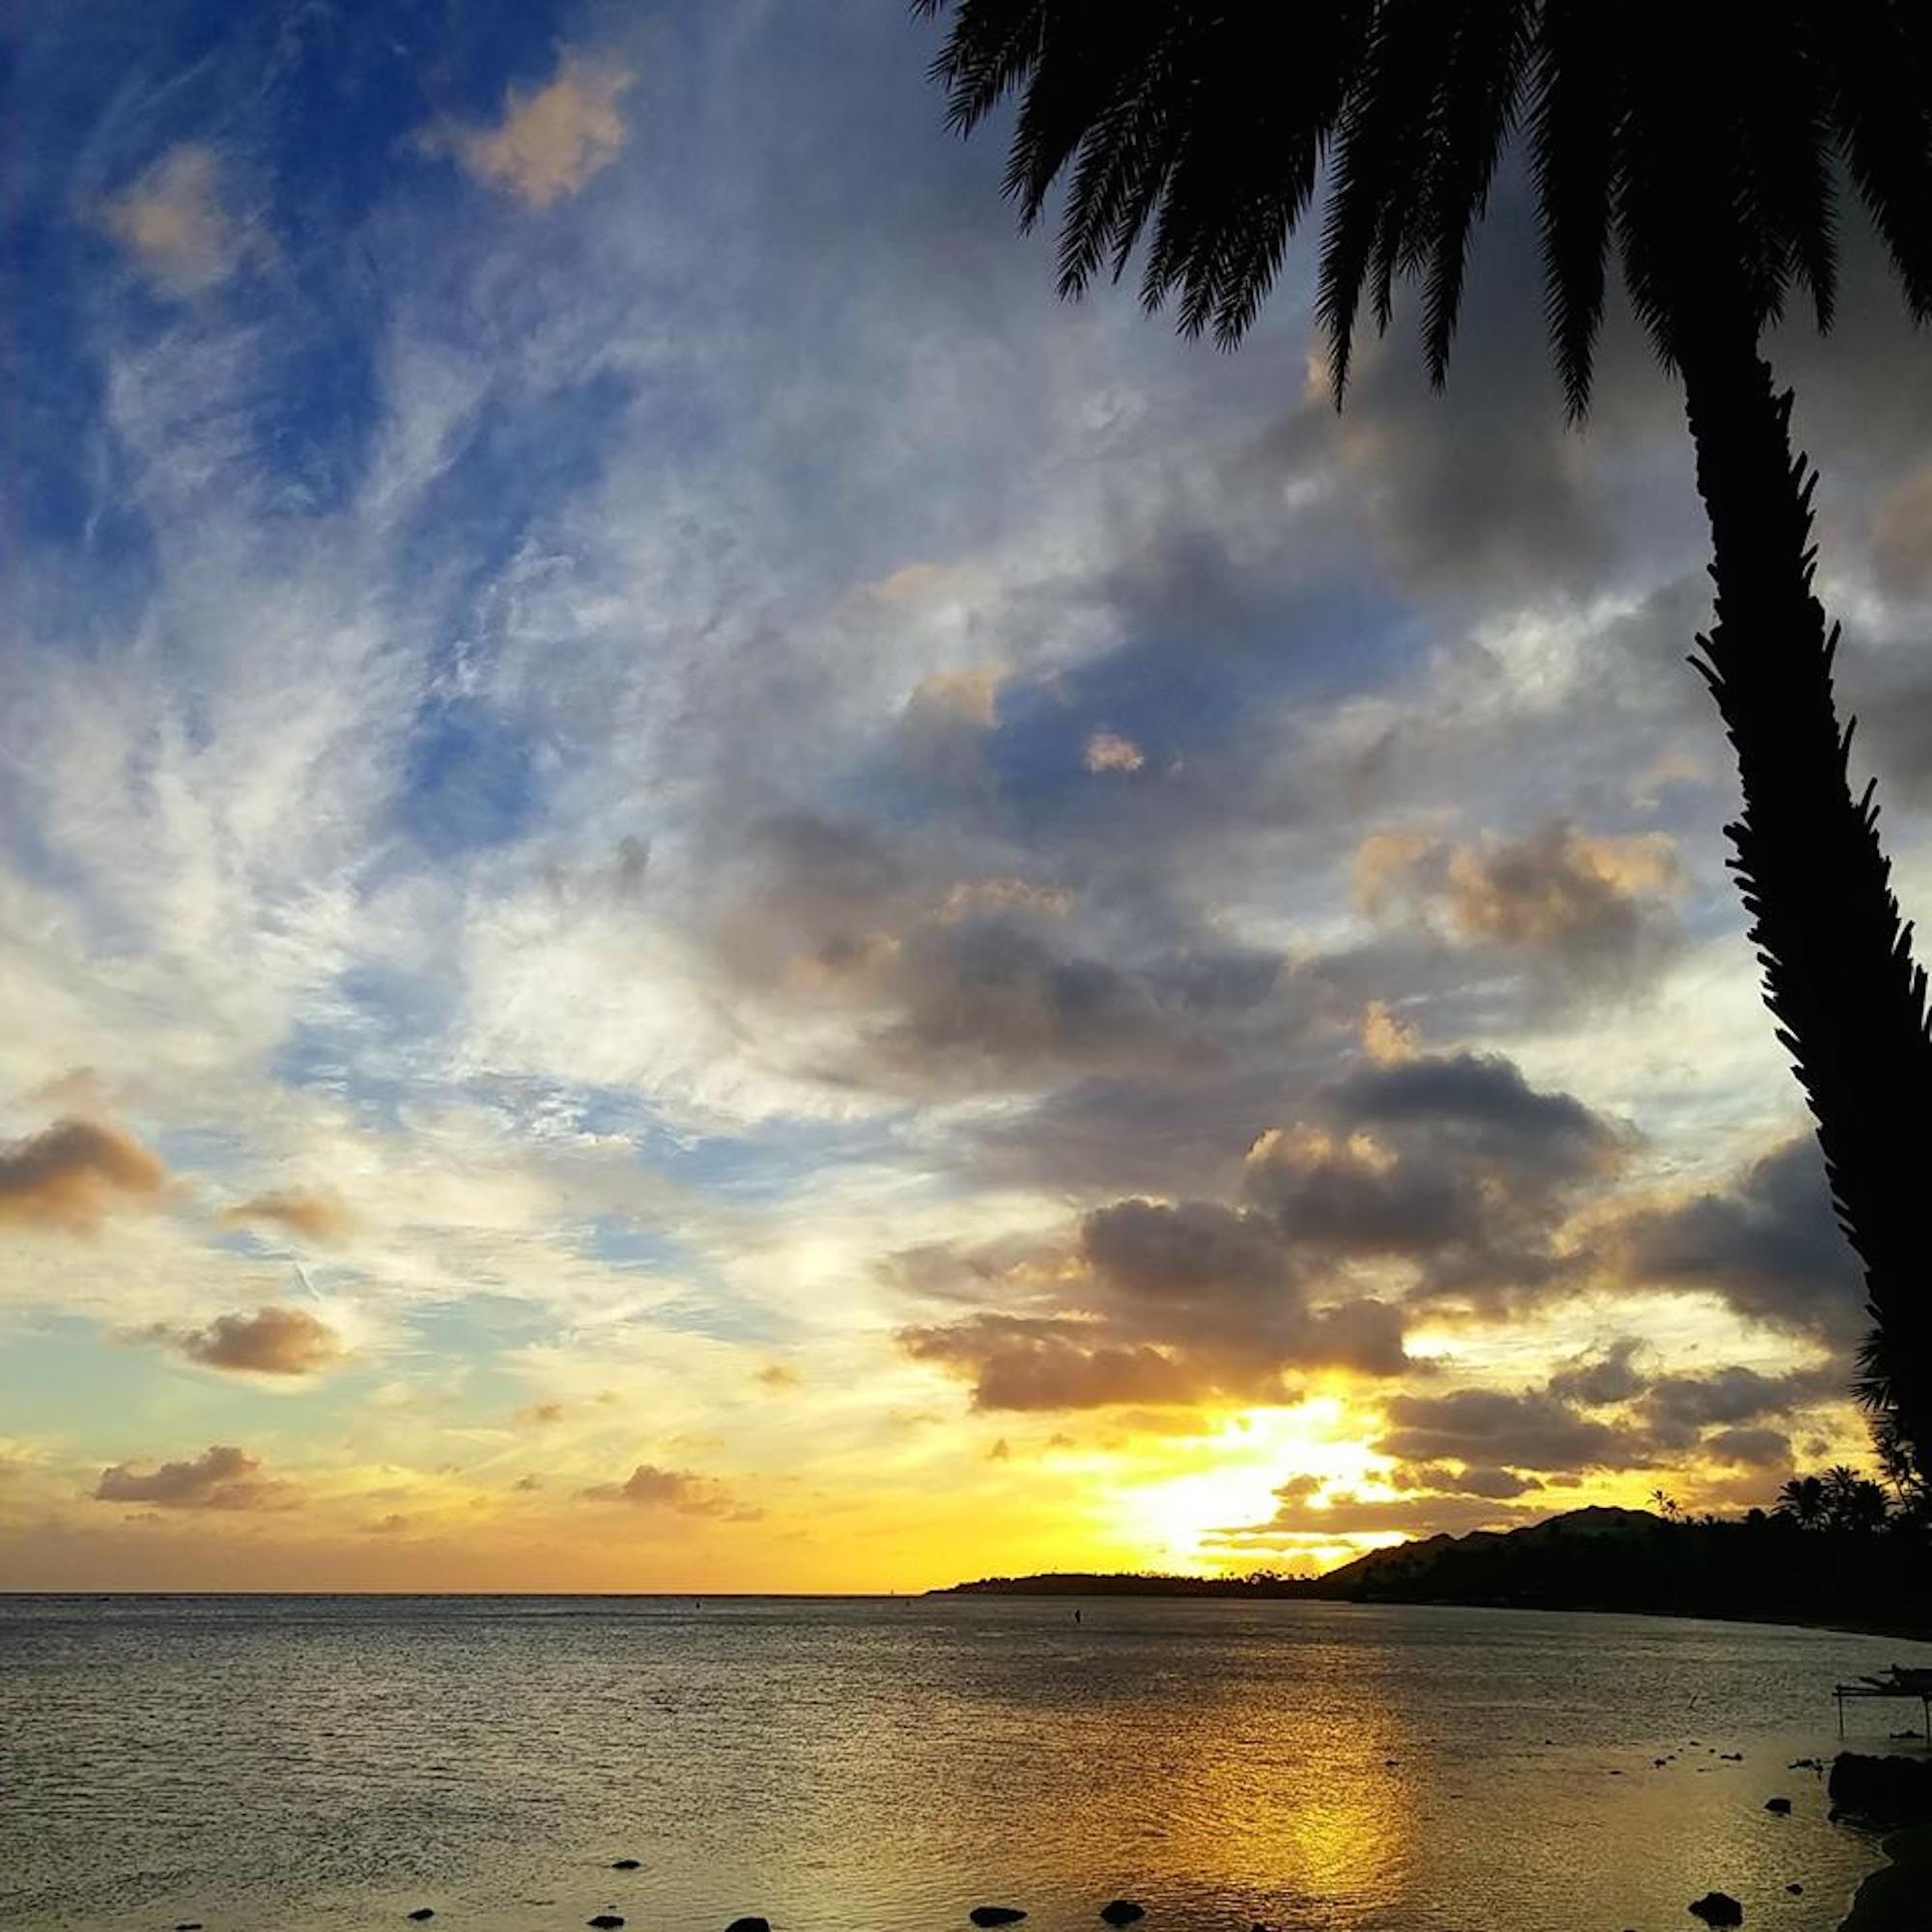
beach, sea, coast, ocean, horizon, cloud, sky, sun, sunrise, sunset, warm, sunlight, morning, shore, dawn, summer, vacation, travel, dusk, evening, reflection, paradise, scenic, tropical, island, hawaii, body of water, sunny, afterglow